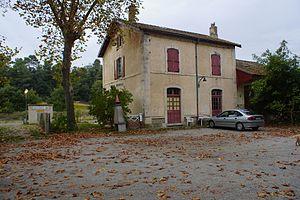
Gare de Verzeille
Verzeille est une commune française, située dans le département de l'Aude en région Occitanie.
La gare de Verzeille est une gare ferroviaire française de la ligne de Carcassonne à Rivesaltes, située sur le territoire de la commune de Leuc, à proximité immédiate de Verzeille, dans le département de l'Aude, en région Occitanie.